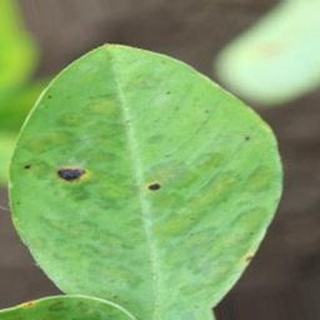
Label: groundnut_late_leaf_spot